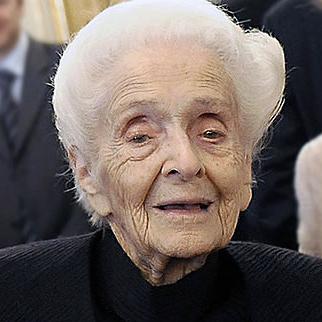
Age: 99